Annus mirabilis papers

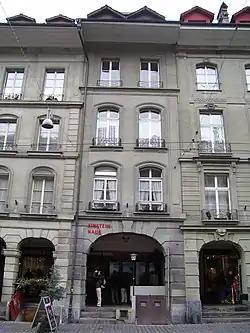
The on the Kramgasse in Bern, Einstein's residence at the time. Most of the papers were written in his apartment on the first floor above the street level.

At the time the papers were written, Einstein did not have easy access to a complete set of scientific reference materials, although he did regularly read and contribute reviews to "". Additionally, scientific colleagues available to discuss his theories were few. He worked as an examiner at the Patent Office in Bern, Switzerland, and he later said of a co-worker there, Michele Besso, that he "could not have found a better sounding board for my ideas in all of Europe". In addition, co-workers and the other members of the self-styled "Olympia Academy" (Maurice Solovine and Conrad Habicht) and his wife, Mileva Marić, had some influence on Einstein's work, but how much is unclear.